Question: What is in this photo?
Tambaya: Mene ne a wannan hoton?
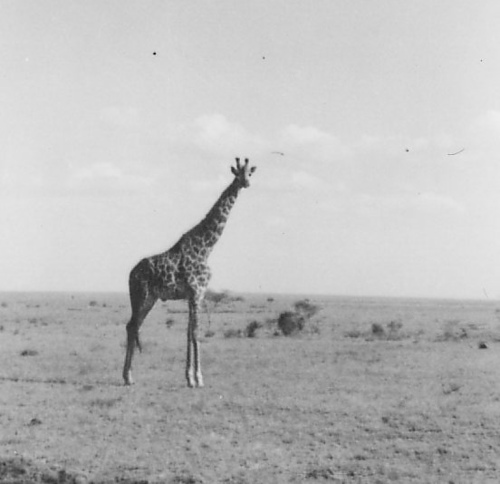
Answer: A giraffe.
Amsa: Raƙumin dawa.